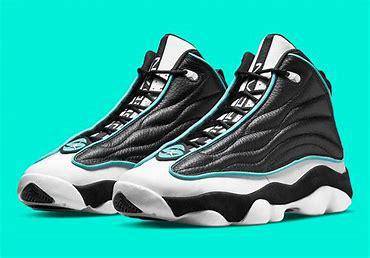
Brand: Jordan
Model: Pro Strong